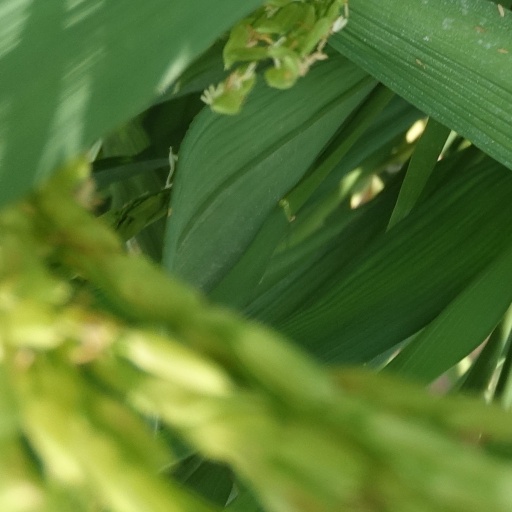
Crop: rice